Municipal castings

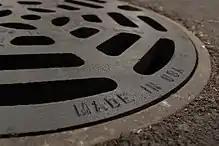
Drainage Grate Municipal Casting

Municipal castings refers to many products, including: access hatches; ballast screens; benches (iron or steel); bollards; cast bases; cast iron hinged hatches, square and rectangular; cast iron riser rings; catch basin inlet; cleanout/monument boxes; construction covers and frames; curb and corner guards; curb openings; detectable warning plates; downspout shoes (boot, inlet); drainage grates, frames and curb inlets; inlets; junction boxes; lampposts; manhole covers, rings and frames, risers; meter boxes; service boxes; steel hinged hatches, square and rectangular; steel riser rings; trash receptacles; tree grates; tree guards; trench grates; and valve boxes, covers and risers.